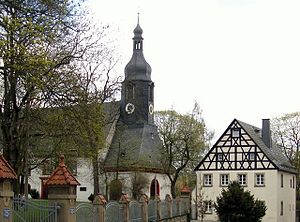
Hof (Saale) / Eksterne henvisninger
Lorenzkirken er den ældste kirke i Hof
Hof kreisfri by i den nordøstlige del af den bayerske regierungsbezirk Oberfranken i det sydlige Tyskland. For at skelne den fra andre byer af samme navn kaldes den Hof an der Saale eller Hof in Bayern. Hof er et Oberzentrum både i nettet Metropolregion Nürnberg og det grænseoverskridende netværkssamarbejde Euregio Egrensis mellem Bayern, Böhmen, Sachsen og Thüringen.